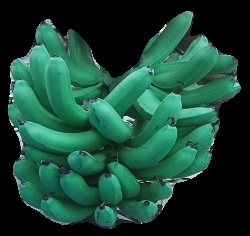
Variety: pachbale
Grade: grade3